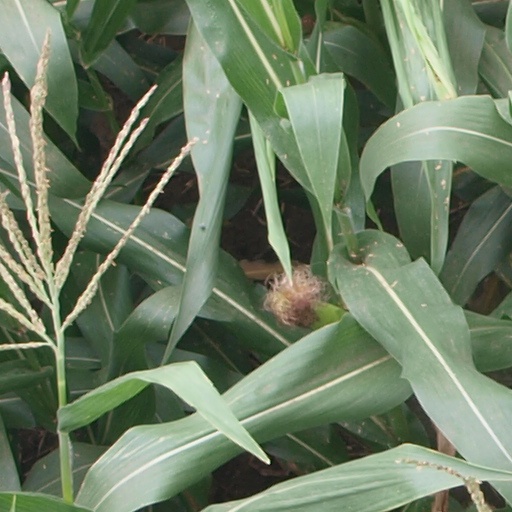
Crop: maize; corn